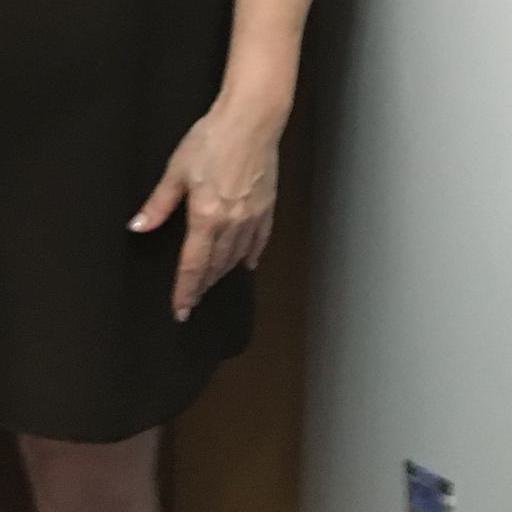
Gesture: no_gesture